Question: Please indicate a possible affordance area of the sit_on_bicycle that can be used for sitting on
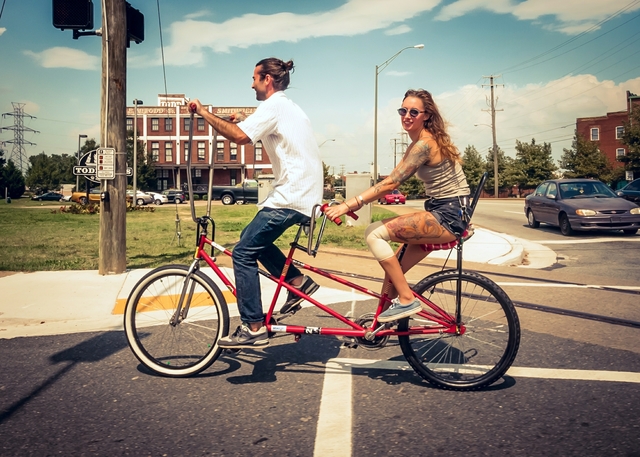
Answer: [290.474, 214.37, 317.445, 227.013]